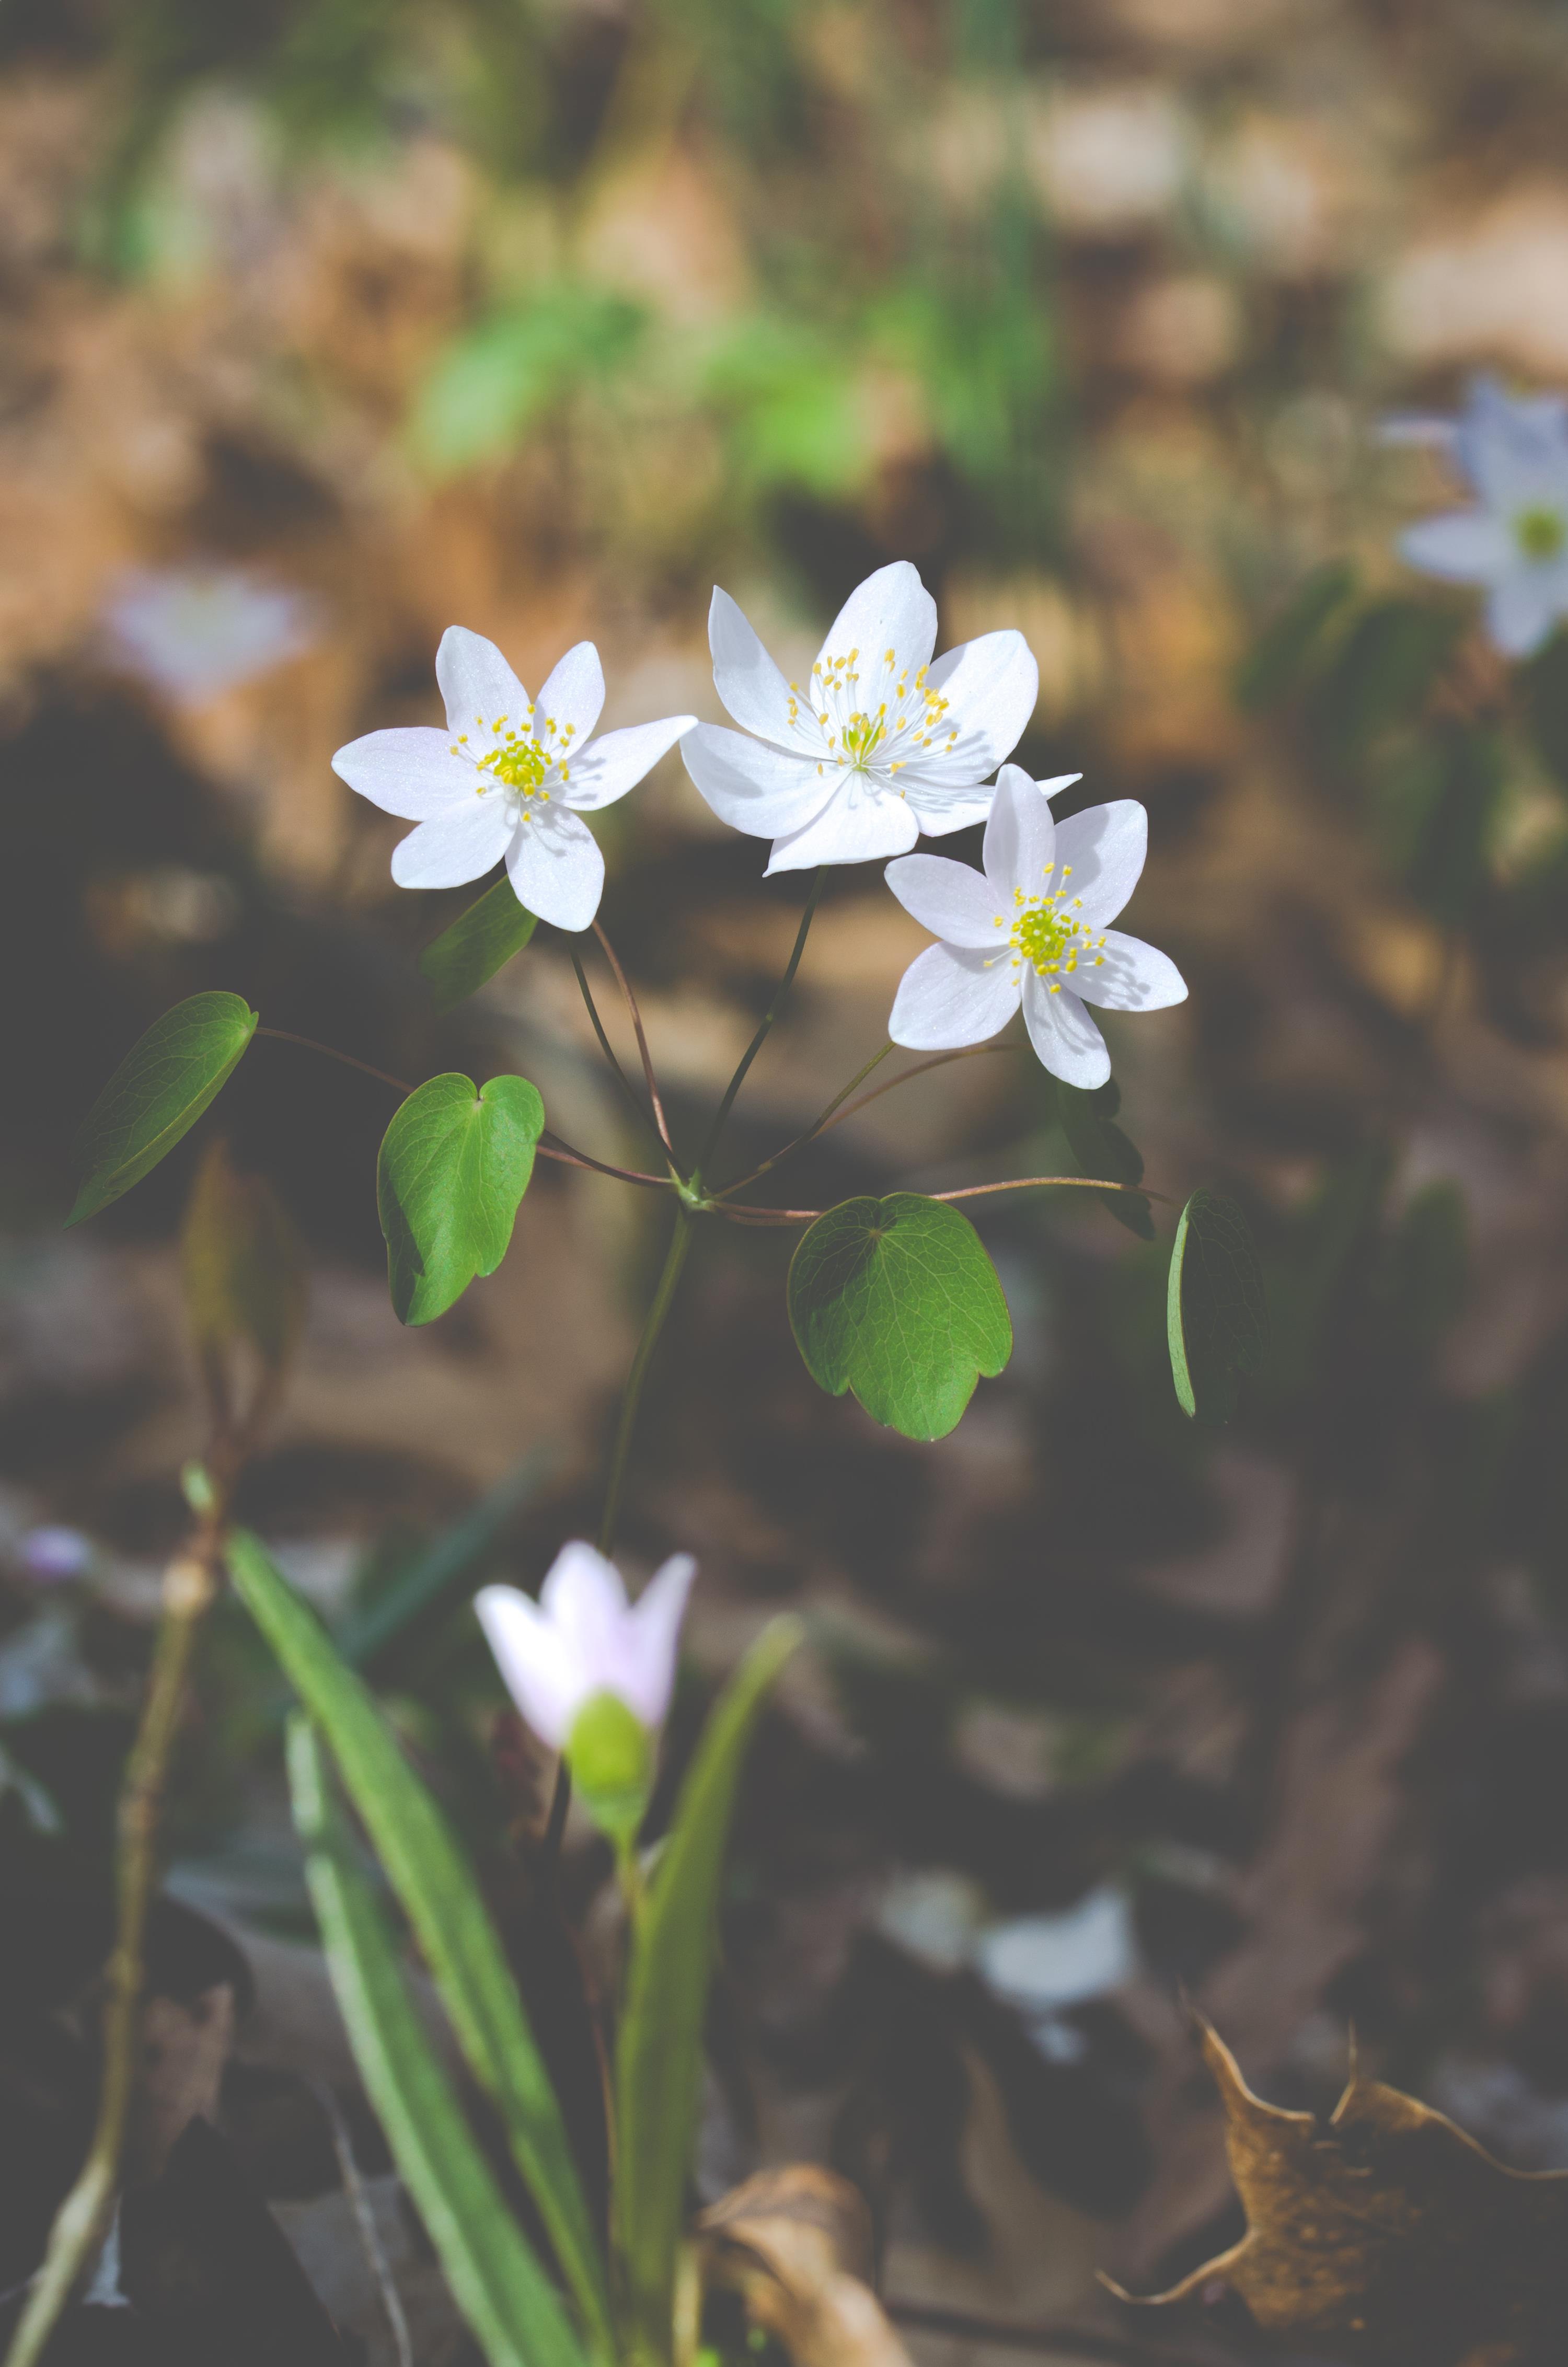
flowering plant, flower, plant, petal, Claytonia, wildflower, spring, wood sorrel family, jasmine, stitchwort, gentian family, perennial plant